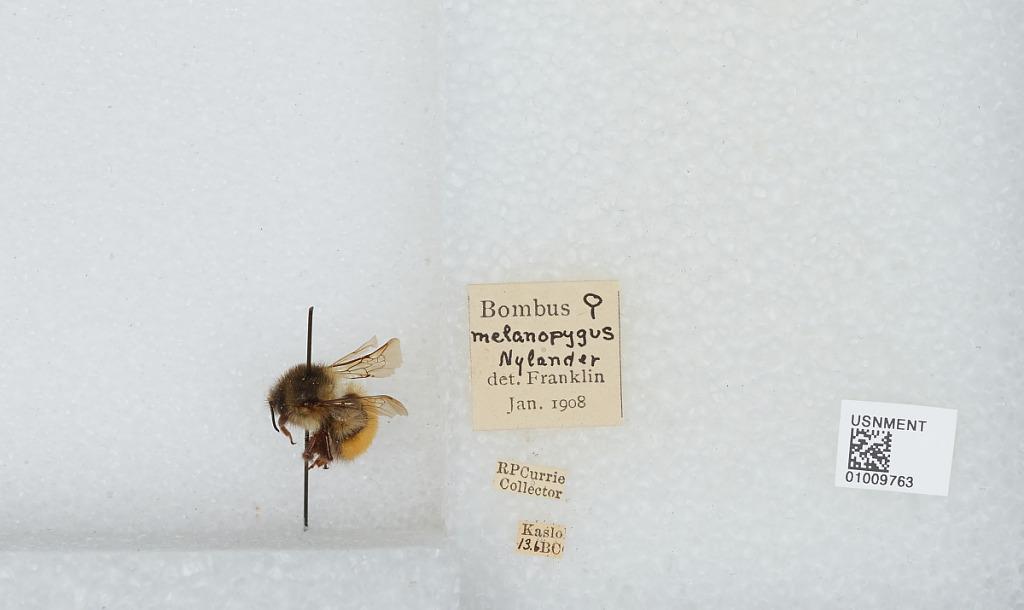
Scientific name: Bombus (Pyrobombus) melanopygus Nylander
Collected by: R. Currie
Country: Canada
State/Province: British Columbia
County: Regional District of Central Kootenay
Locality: Kaslo
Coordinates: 49.9133, -116.911
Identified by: Franklin